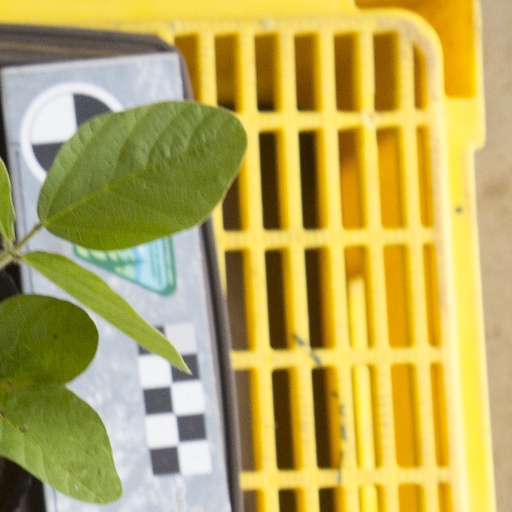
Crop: soybean